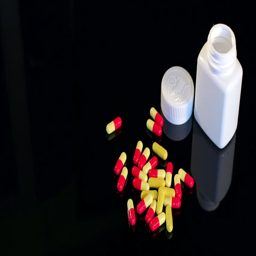
handful of pills and white bottle close - up on a black background